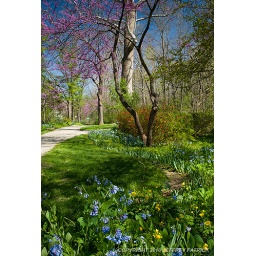
Blooming trees and spring flowers in the backyard of Aullwood Garden in April. Aullwood Garden is one of the Five Rivers Metroparks.